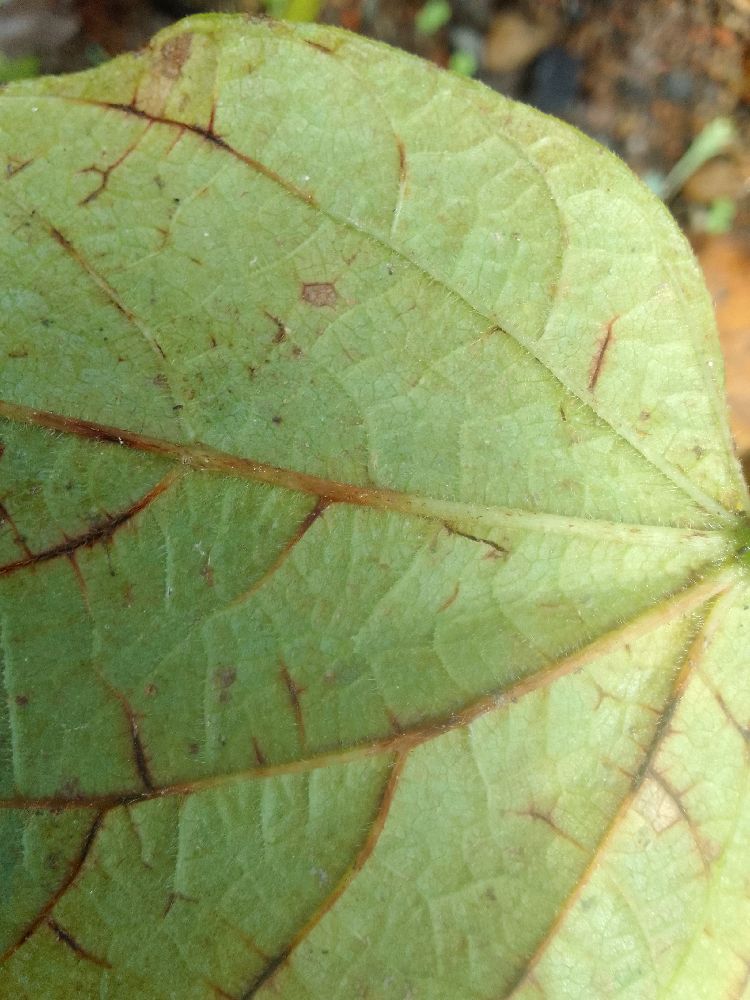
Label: anthracnose